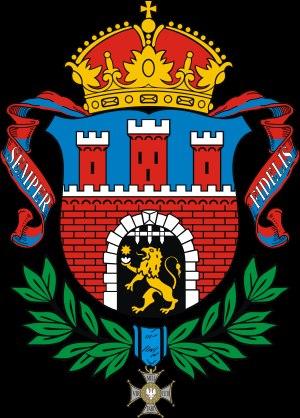
Semper fidelis, aussi abrégée en Semper Fi est une devise latine qui signifie « toujours fidèle ».